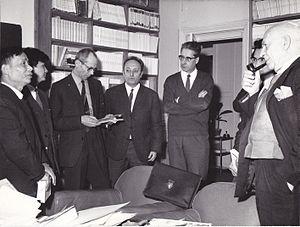
Dans les bureaux d'Europe, Paris, rue de Richelieu, 1966, délégation vietnamienne, de g. à d.: Jacques Gaucheron, Armand Monjou, Pierre Gamarra et Pierre Abraham
Europe est une revue littéraire française fondée en 1923 sous l'égide de Romain Rolland. Considérée comme une revue de référence, elle publie son nᵒ 1000 en août 2012.